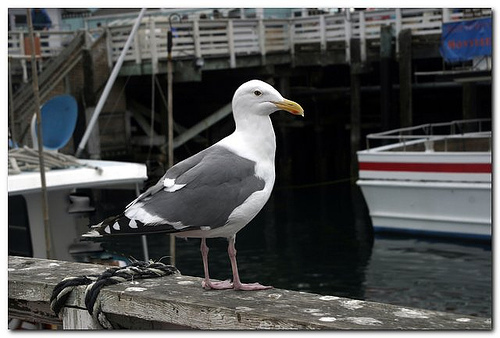
the bird has a curved yellow bill that is also red.
this bird is grey with white on its chead and has a long, pointy beak.
a large white, black and grey bird with grey secondaries, black primaries and white wingbars.
a bright white gull with orange beak, gray wings and black tail with dashes of white.
this large white bird has gray wing feathers and accents of gray and black on its tail.
this bird is white with grey and has a long, pointy beak.
this bird is white with grey on its wings and has a long, pointy beak.
this bird is white and gray in color, with a orange beak that is curved at the tip.
this is a white bird with gray wings and a yellow beak with a red dot.
this bird has a yellow and red bill with an snow white crown coloring
Species: Western Gull